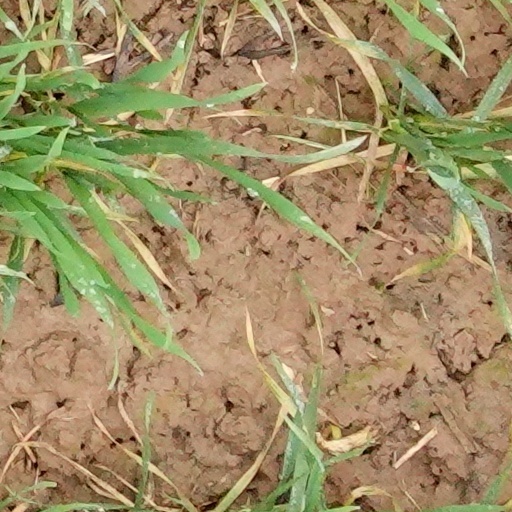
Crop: wheat